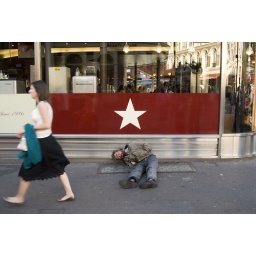
Drunk homeless man sleeping on the street in central London, London, England, Britain, UK